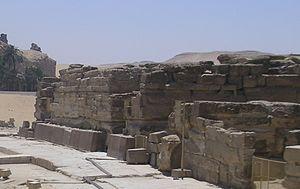
La pyramide de Khéphren est la deuxième pyramide d'Égypte en taille. Dominant un complexe composé de deux temples reliés par une chaussée et d'une pyramide satellite, elle est de type à faces lisses et fut élevée sous la IVᵉ dynastie durant l'Ancien Empire pour le pharaon Khéphren, fils de Khéops. Elle se dresse sur le plateau de Gizeh au sud-ouest de celle de son père. Elle est sans doute la plus facile à reconnaître car son sommet est encore couvert de calcaire. Légèrement plus petite que celle de Khéops, elle paraît pourtant plus haute car érigée sur une proéminence rocheuse avec un angle d'inclinaison supérieur à celui de la Grande pyramide. Le temps a également préservé un temple d'accueil dont la sobriété et la composition subtile des matériaux font un véritable joyau de l'Ancien Empire.